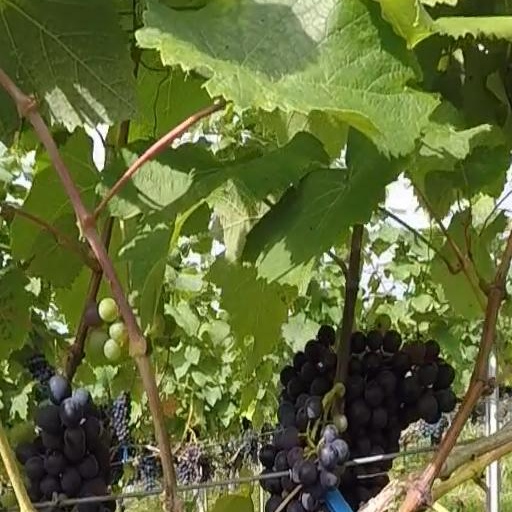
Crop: grape